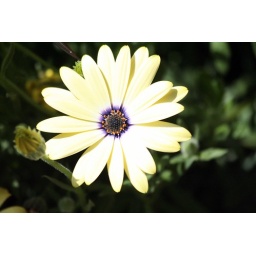
No, not daisy duck - this flower was blooming in Frontierland, in the Disneyland Resort, in Anaheim, California.